Festival of Empire

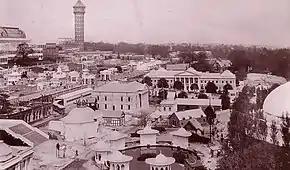
View from the Canadian replica Parliament Building of the Festival at the Crystal Palace

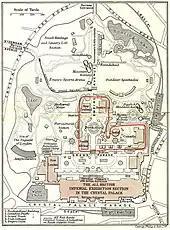
Map of the event

The 1911 Festival of Empire was the biggest single event held at the Crystal Palace in London since its opening. It opened on 12 May and was one of the events to celebrate the coronation of King George V. The original intention had been that Edward VII would open it in 1910, however, this was postponed after his death shortly before the planned opening day. The Festival contained a display of landscapes and exhibits from the British Empire, mainly the dominion countries, to encourage emigration to those nations; and it contained a large scale pageant dramatising British history. It was described at the time as 'a social gathering of the British family' encouraging the 'firmer welding of those invisible bonds which hold together the greatest empire the world has ever known'. It has since been described as the 'ultimate imperialist propaganda showcase'.